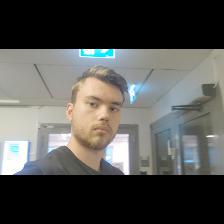
Label: Human